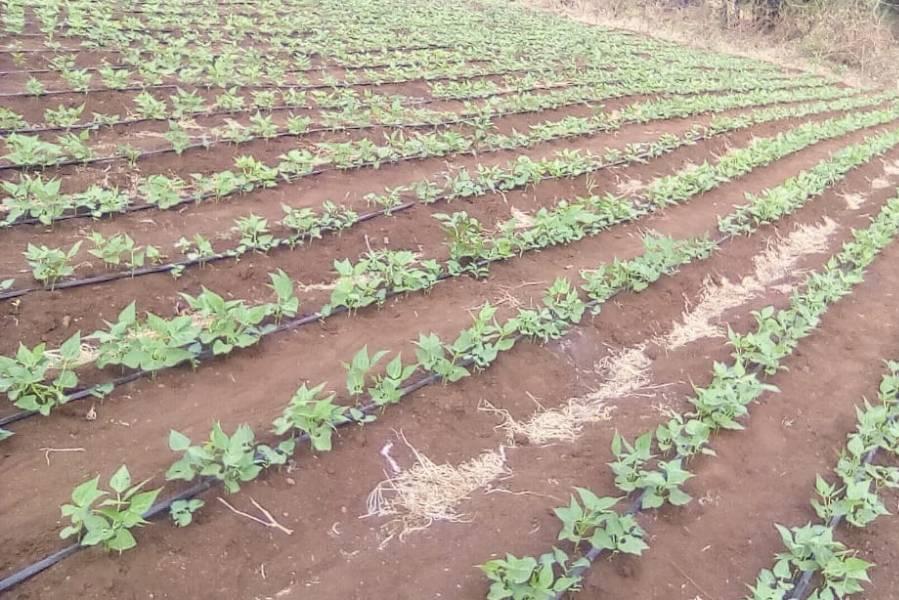
Mifumo ya umwagiliaji iliyotandazwa vizuri katika eneo la shamba mahali ambapo yamelimwa mazao mbalimbali, huku mabomba hayo mahususi kwa kilimo cha umwagiliaji yaliyowekwa katika vitalu vya shamba yakiwa yametobolewa matundu madogo madogo, ambayo yanasaidia ujumizaji wa maji katika shamba hilo, kwa ajili ya kuhakikisha ukuaji wa mazao.